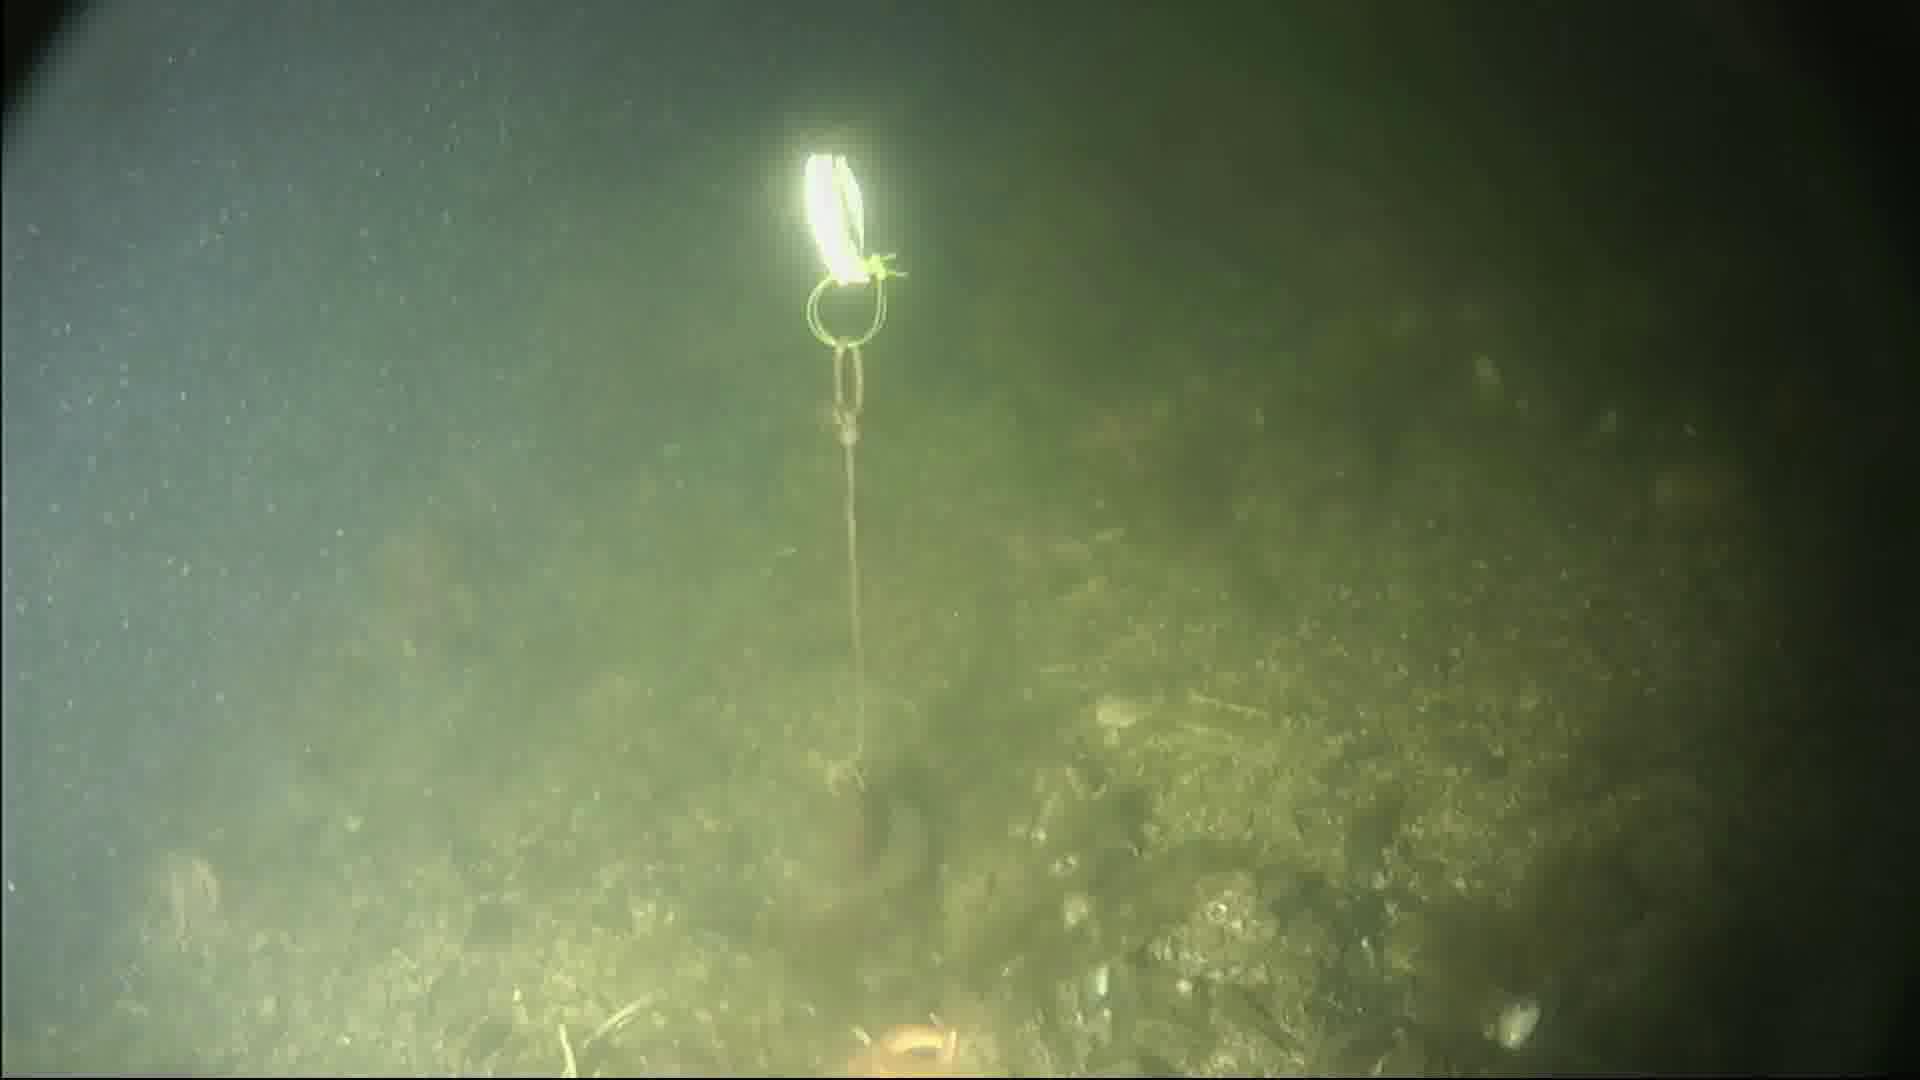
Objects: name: fish
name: starfish